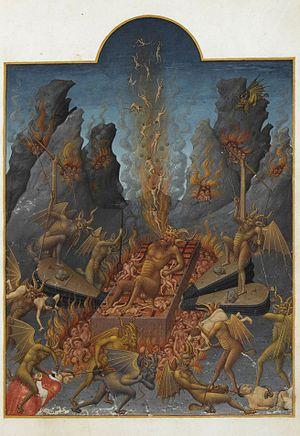
Au centre de la composition, Satan est allongé sur un gril gigantesque d'où il saisit les âmes pour les projeter vers le haut par la puissance de son souffle brûlant. Des flammes sortent de lucarnes ouvertes dans les montagnes tourmentées se dressant à l'arrière-plan, où l'on aperçoit d'autres âmes damnées. Au premier plan, deux diables attisent le feu sous le gril à l'aide de trois grands soufflets. D'autres démons font subir des sévices aux hommes qui ont mal vécu, y compris un religieux tonsuré qui porte encore ses vêtements sacerdotaux.
Lucifer est un nom latin signifiant « porteur de lumière », composé de « lux » et « ferre ».
Les Très Riches Heures du duc de Berry est un livre d'heures commandé par le duc Jean Iᵉʳ de Berry et actuellement conservé au musée Condé à Chantilly sous la cote Ms. 65.
Gilles de Montmorency-Laval, plus connu sous le nom de Gilles de Rais en référence à son titre de baron de Retz, né au château de Champtocé-sur-Loire à une date inconnue, mort le 26 octobre 1440 à Nantes, est un chevalier et seigneur de Bretagne, d'Anjou, du Poitou, du Maine et d'Angoumois.